Silicosis

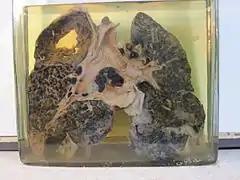
Miner's lung with silicosis and tuberculosis (Basque Museum of the History of Medicine and Science, Spain)

Because chronic silicosis is slow to develop, signs and symptoms may not appear until years after exposure. Signs and symptoms include: